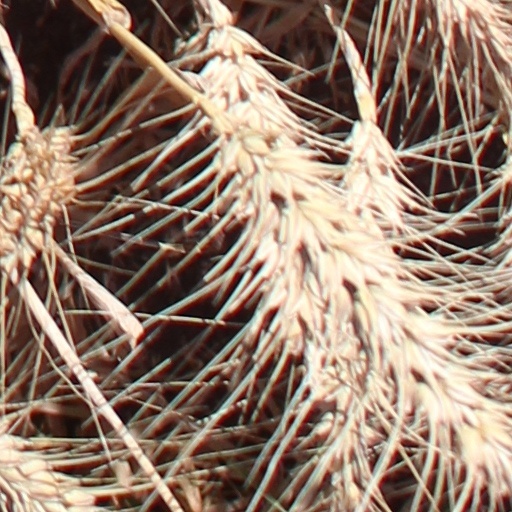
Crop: wheat